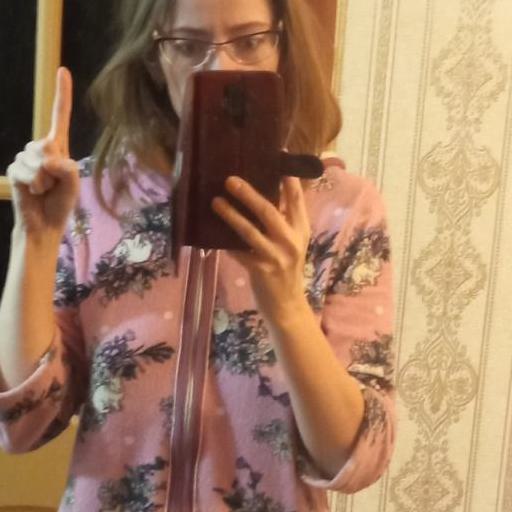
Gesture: no_gesture